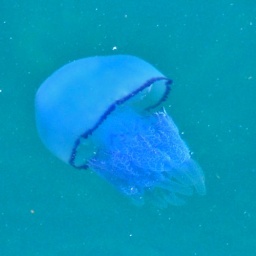
Sophia spotted this swimming in the water of the harbour.